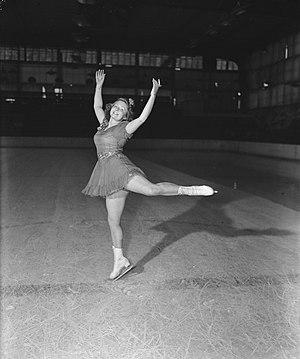
Daphne Walker est une patineuse artistique britannique qui a été vice-championne du monde en 1947 à Stockholm.